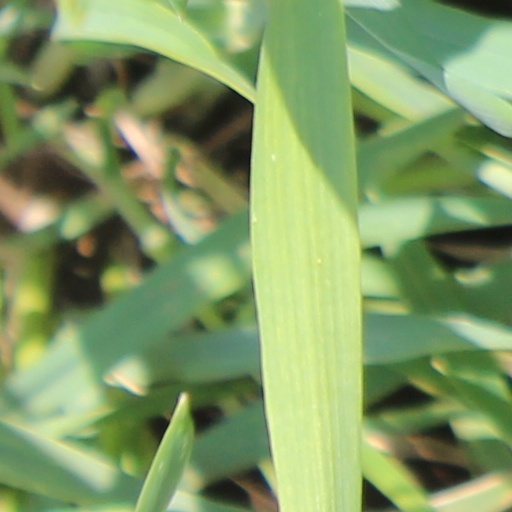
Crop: wheat